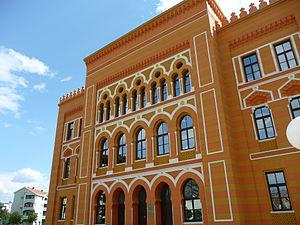
Le lycée de Mostar est situé en Bosnie-Herzégovine, sur le territoire de la ville de Mostar et sur celui de la Ville de Mostar. Il a été créé en 1893.